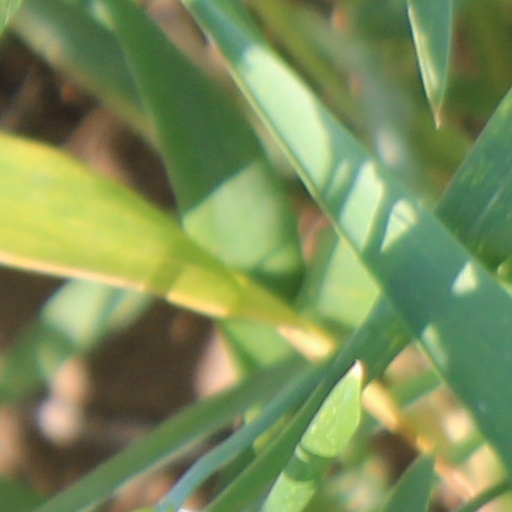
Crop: wheat